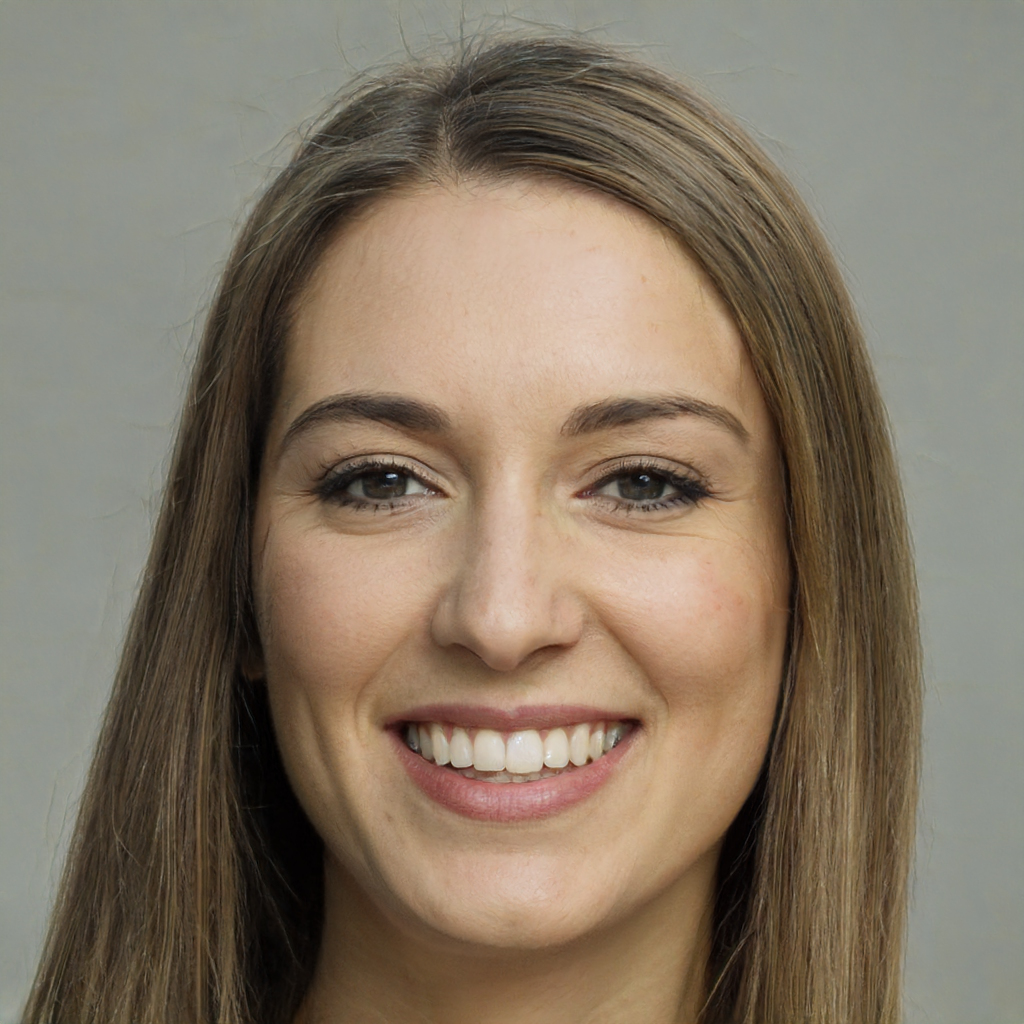
Gender: Female